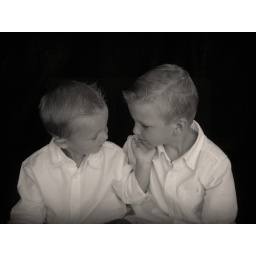
Boys in black and white